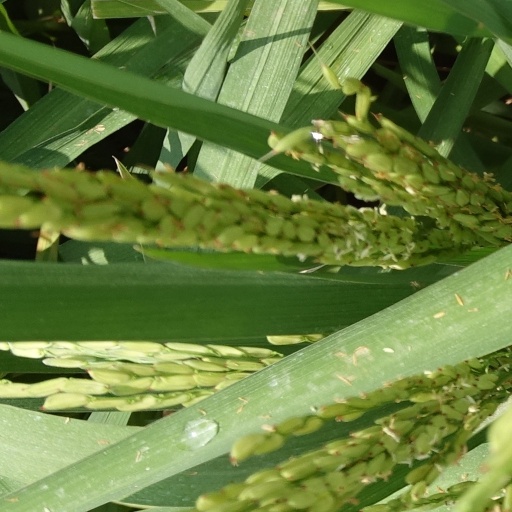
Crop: rice